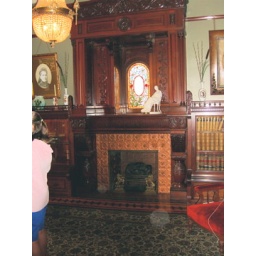
The flue had to go to the side so the stained glass window could be above the fireplace.